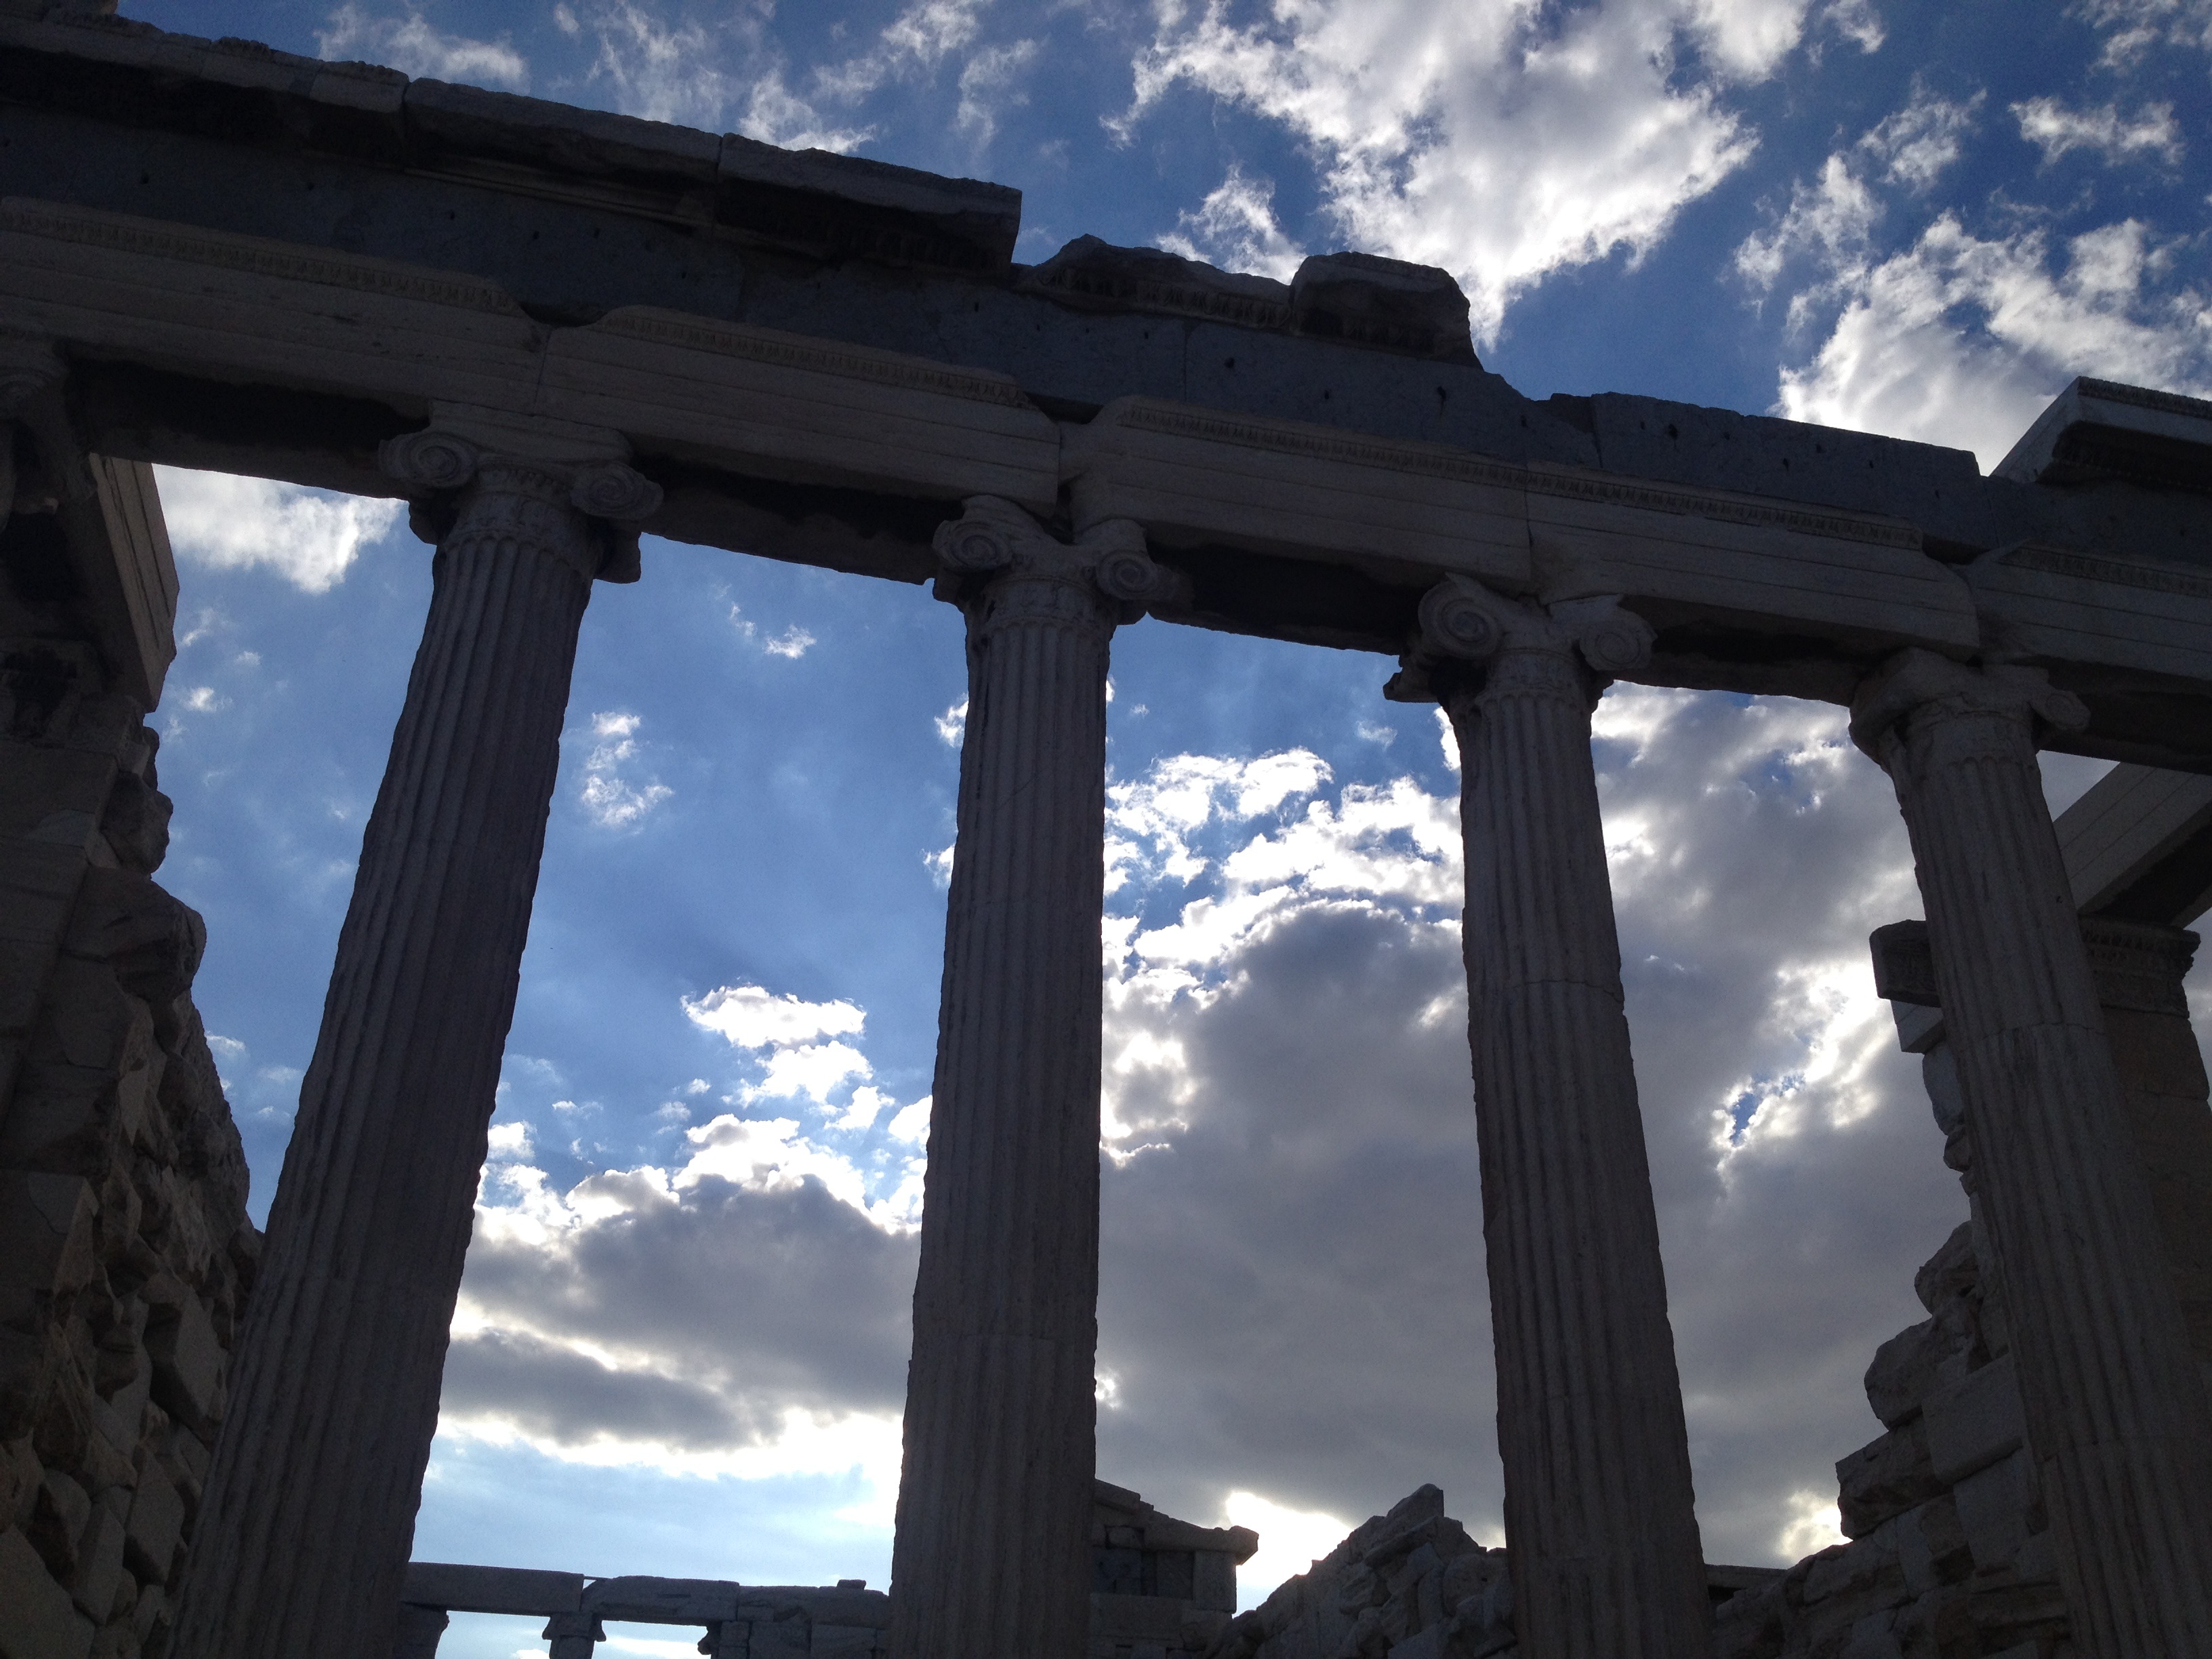
cloud, architecture, structure, sky, white, bridge, antique, sunlight, window, arch, reflection, column, landmark, blue, clouds, columns, greece, acropolis, the ruins of the, from the bottom of the